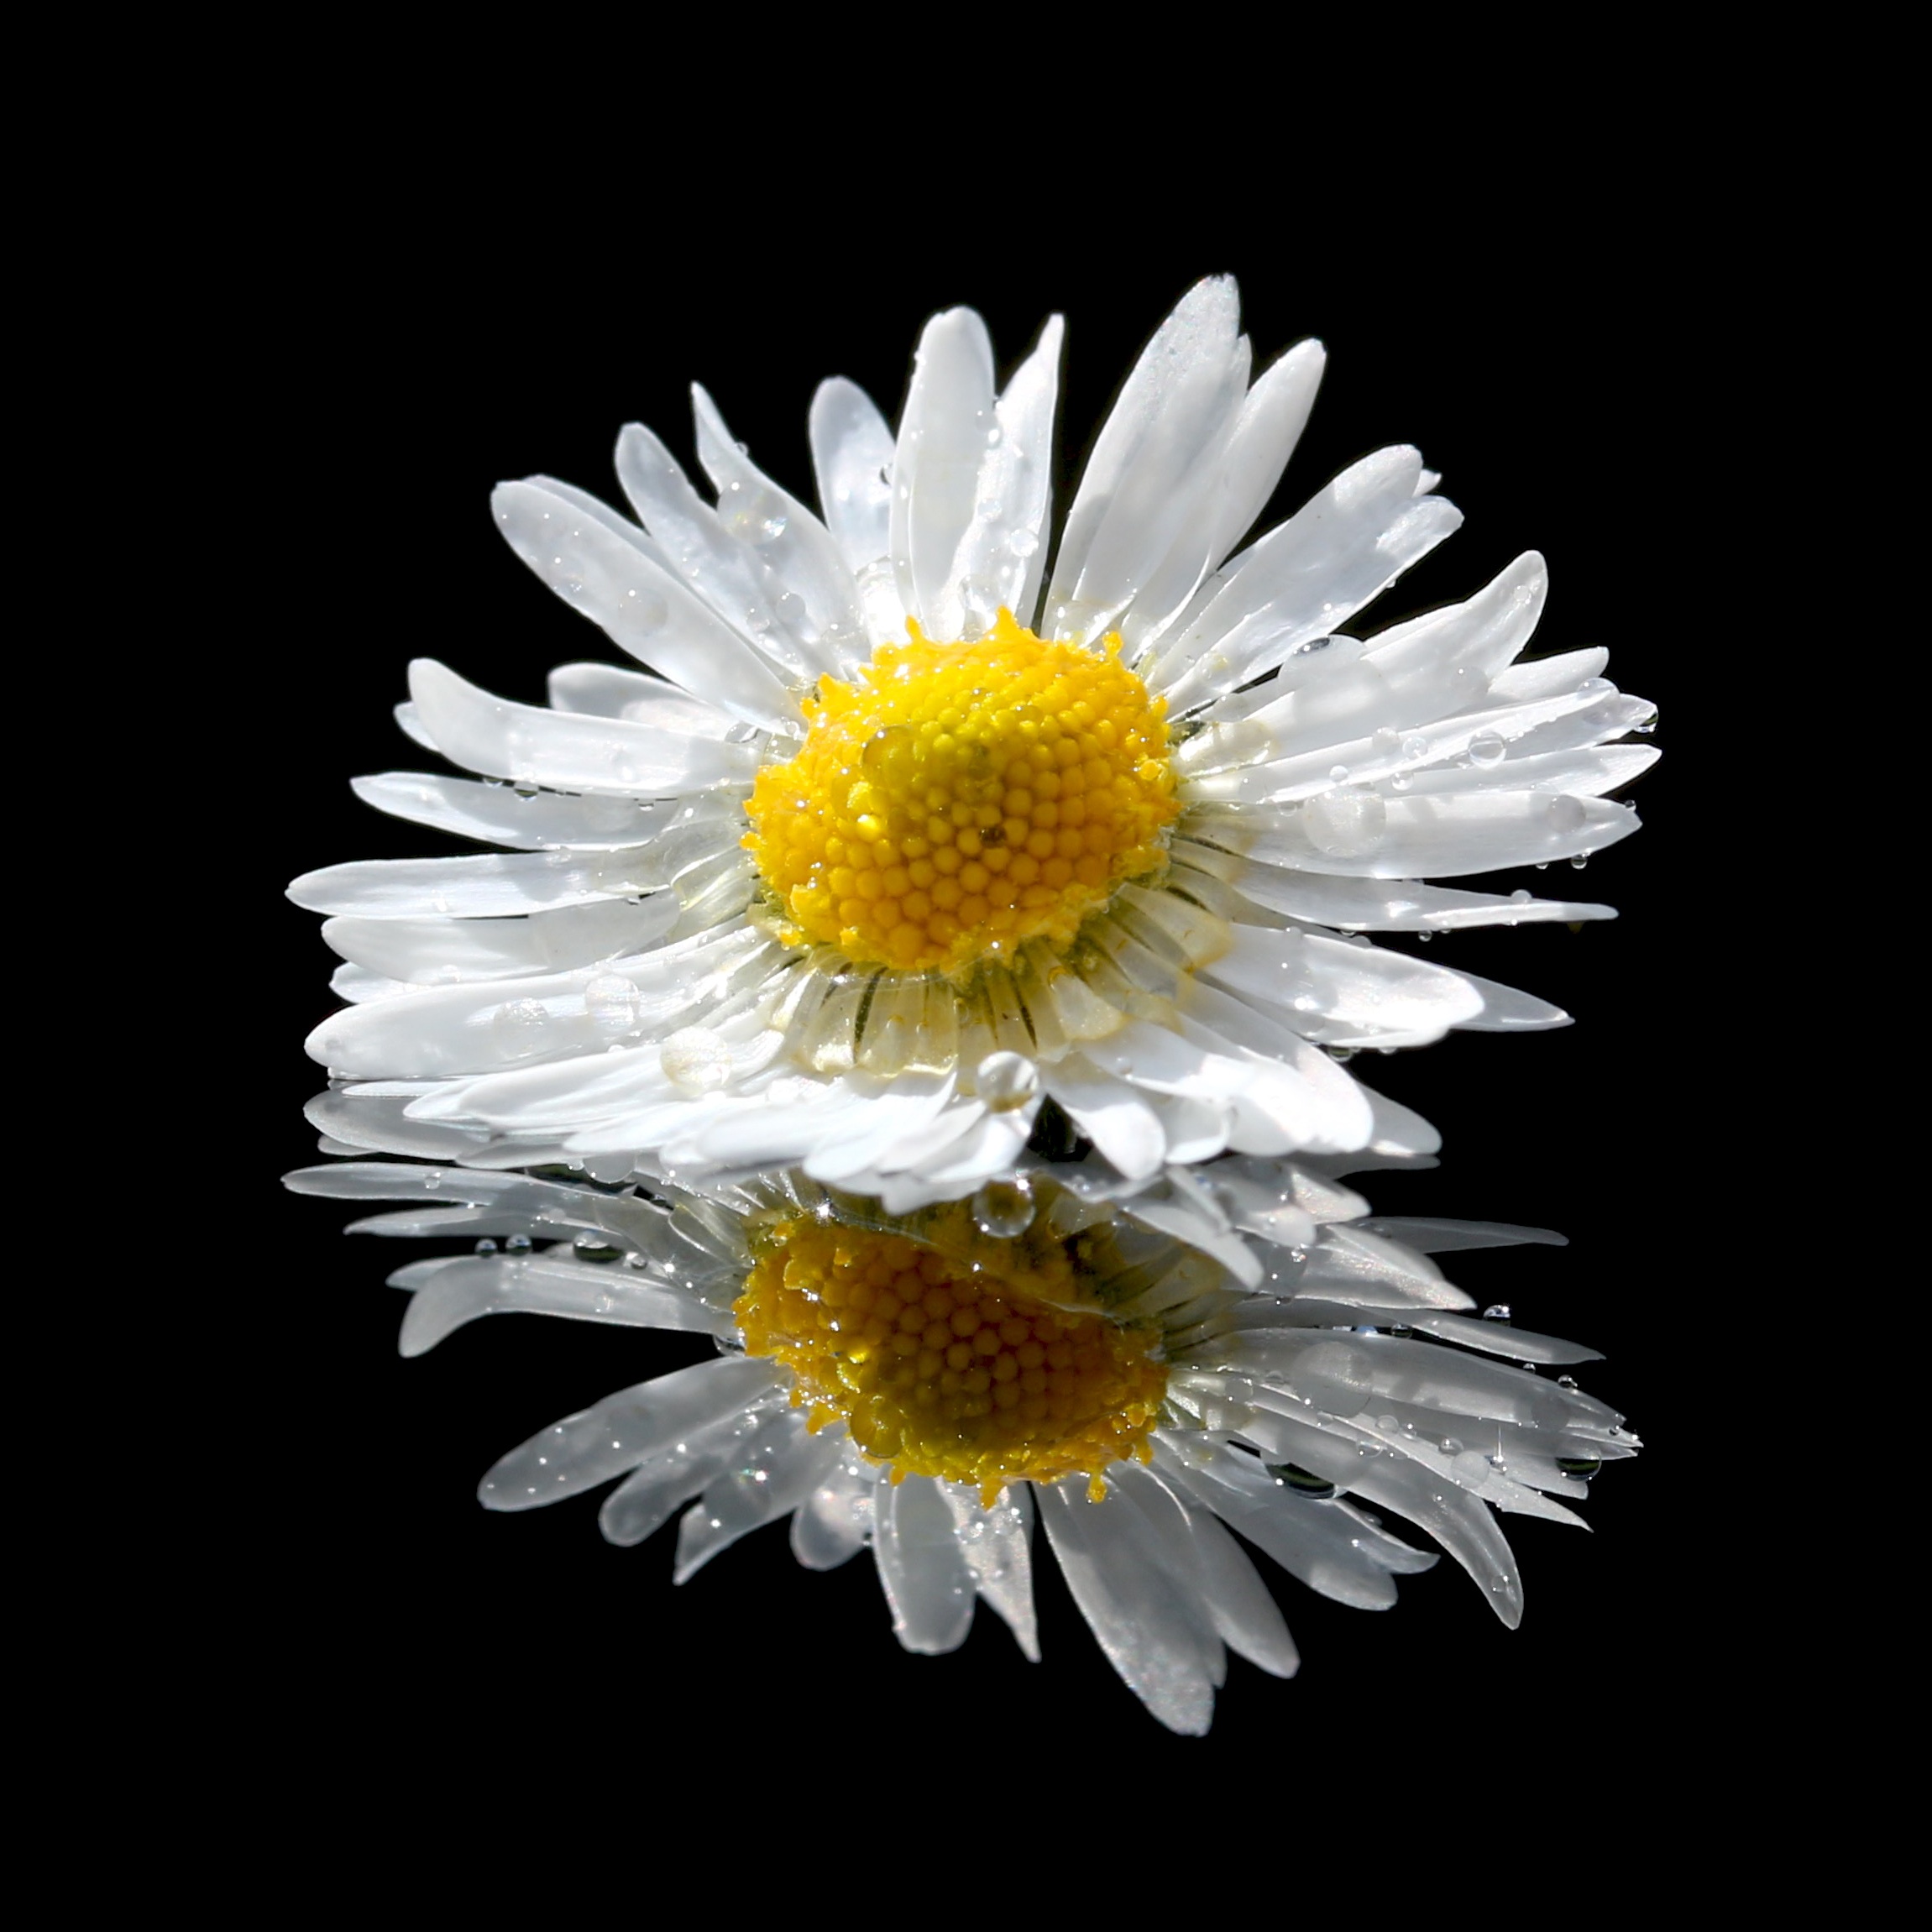
flower, plant, oxeye daisy, flora, daisy, land plant, flowering plant, petal, daisy family, macro photography, plant stem, chrysanths